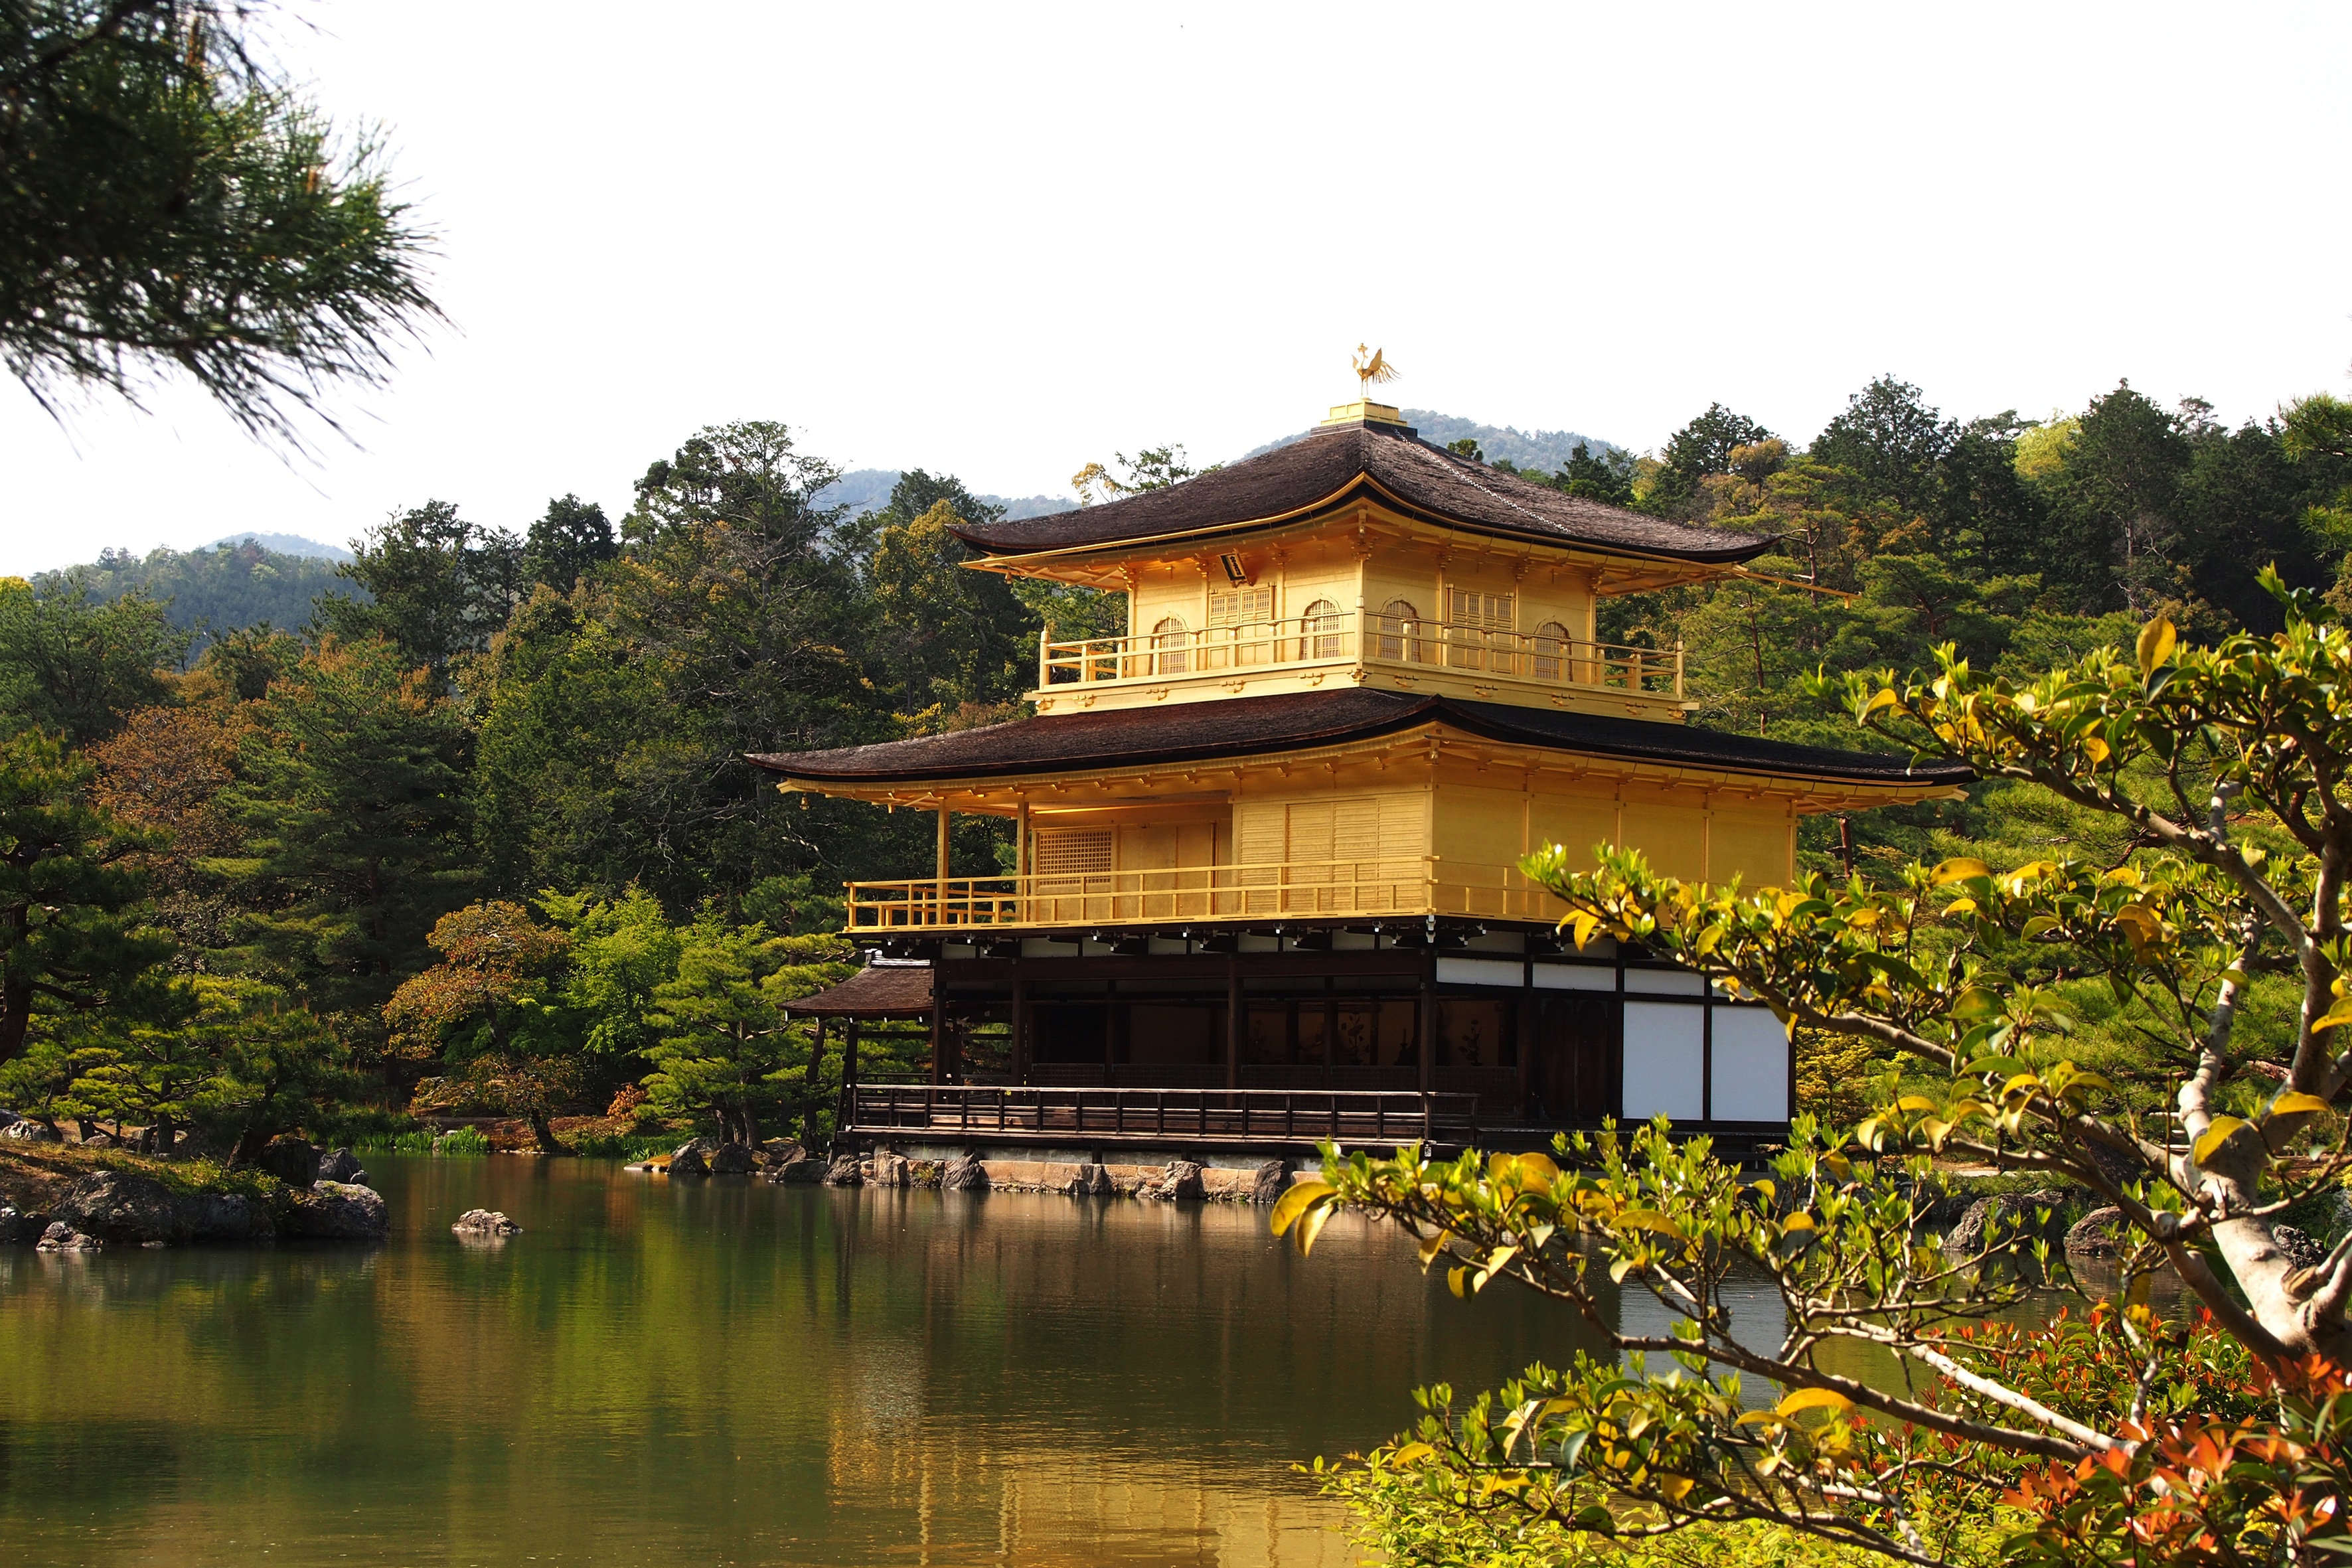
nature, forest, lake, building, foliage, buddhist, buddhism, religion, attraction, garden, tourism, place of worship, majestic, gold, temple, japanese, shrine, kyoto, worship, famous, heritage, estate, chinese architecture, pagoda, shinto shrine, gold temple